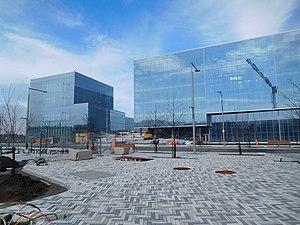
Complexe des sciences de l'Université de Montréal, campus MIL, Outremont